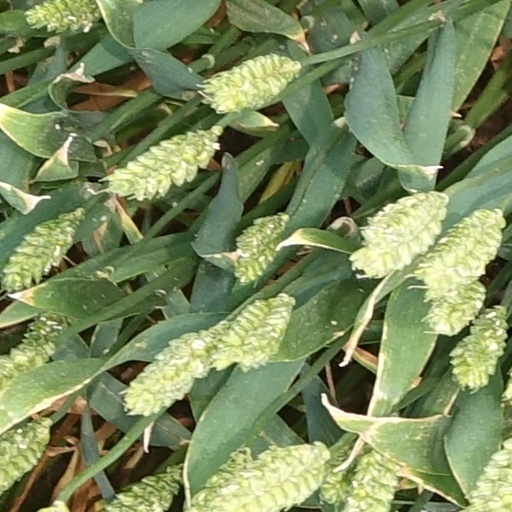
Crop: wheat